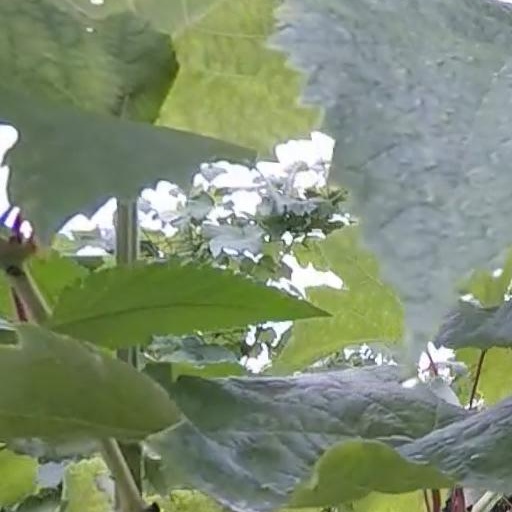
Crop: grape